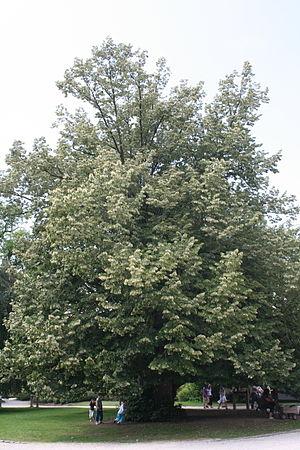
Tilleul argenté (Tilia tomentosa) . Circonférence mesurée à 1.5 m du sol: 550 cm - (2007). Hauteur: 27m (1992). Particularité
Le tilleul argenté, encore appelé Tilleul de Hongrie, est un arbre de la famille des Tiliaceae, ou des Malvaceae, sous-famille des Tilioideae, selon la classification phylogénétique. C'est une espèce originaire de l'est du bassin méditerranéen. Résistant bien à la pollution, il est souvent employé comme arbre d'alignement dans les villes.